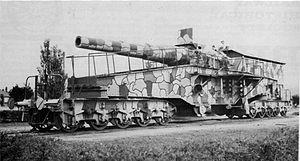
L'artillerie lourde sur voie ferrée a été créée afin d'utiliser des canons de très gros calibre à une époque où les solutions sur route ne permettaient pas de transporter des masses importantes. Les canons et mortiers sur rail permettaient de tirer des calibres importants. L'artillerie lourde sur voie ferrée a majoritairement été employée pendant les Première et Seconde Guerre mondiale.